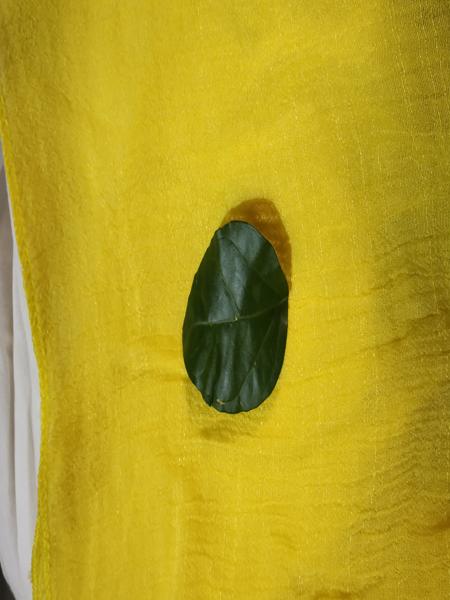
Plant: Jasmine